Orthodontic headgear

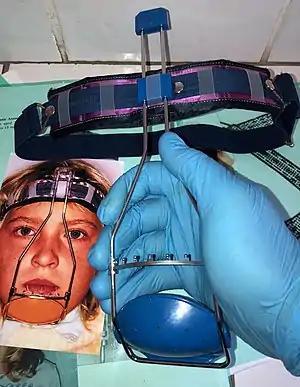
Facemask or reverse-pull headgear shows preparation for fitting to a patient with a number of elastic bands into the patients mouth.

In some cases surgery is required in conjunction with a facemask or reverse-pull headgear. Many parents and doctors recommend using early intervention (typically between ages 7 to 13) by using a facemask to avoid costly and painful surgical procedures later.